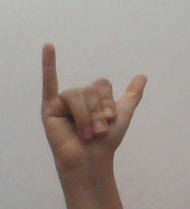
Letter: ya